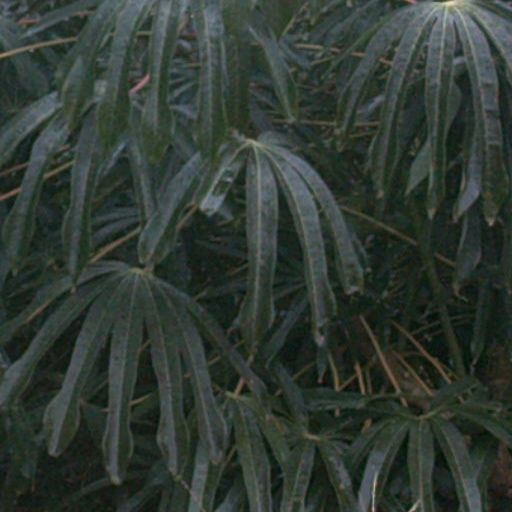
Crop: cassava